Impossible Rebellion

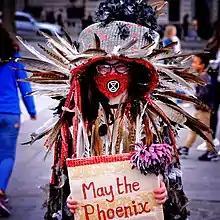
A protester on the second Friday of the protests

Access to Tower Bridge was prevented by protesters with a caravan on Monday. Those sat on the caravan held a pink sign with a heart symbol. This followed a larger protest by XR in the area. The police used batons and physical force to remove activists. The following day, London Bridge was blocked with a bus in a protest that Olympic canoeist Etienne Stott joined; he was carried away by police officers after refusing to move. Beginning at Parliament Square and ending at Downing Street, demonstrators held prop prams with messages opposing the UK government's environmental policies, while XR Families met at St Paul's Cathedral and demonstrators outside the Bank of England highlighted a Unicef report on the impact of climate change on children.